The Colored American Magazine

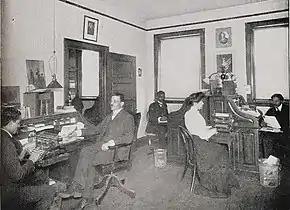
Park Square office, 1902

Originally, the magazine operated at 232 West Canton Street in Boston's South End; it moved to 5 Park Square in Boston by 1902. It had 15,000 subscriptions by 1901 at one dollar each; its national circulation peaked at 17,000. Although its target audience was African Americans, at least a third of its readers were White. Its inclusion of serialized novels, short stories, and poems turned it into a "quality journal" that appealed to "Boston's Smart Set."